Sport in Spain

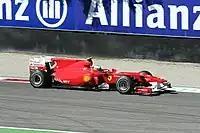
Carlos Sainz Jr. competing at the 2010 Italian Grand Prix

Rafael Nadal is widely regarded as the greatest Spanish tennis player of all time and one of the best to ever play the game. He has won 22 Grand Slam men's singles titles, the second-most in history. He has won the French Open a record 14 times. After defeating then-world No. 1 Roger Federer, Nadal claimed the Wimbledon title in a historic final in 2008. In 2009, he became the first Spaniard to win the Australian Open, a feat he repeated at the 2022 Australian Open. After defeating Novak Djokovic in the 2010 US Open final, he became the first man in history to win majors on clay, grass, and hard courts in a calendar year (Surface Slam), and the first Spaniard to complete a Career Grand Slam, having achieved it twice in his career thus far (one of four men to ever do so). In addition, Nadal is one of three men to achieve the Career Golden Slam in singles and a two-time Olympic gold medalist, having won the singles event at the 2008 Beijing Olympics and the doubles event at the 2016 Rio Olympics.